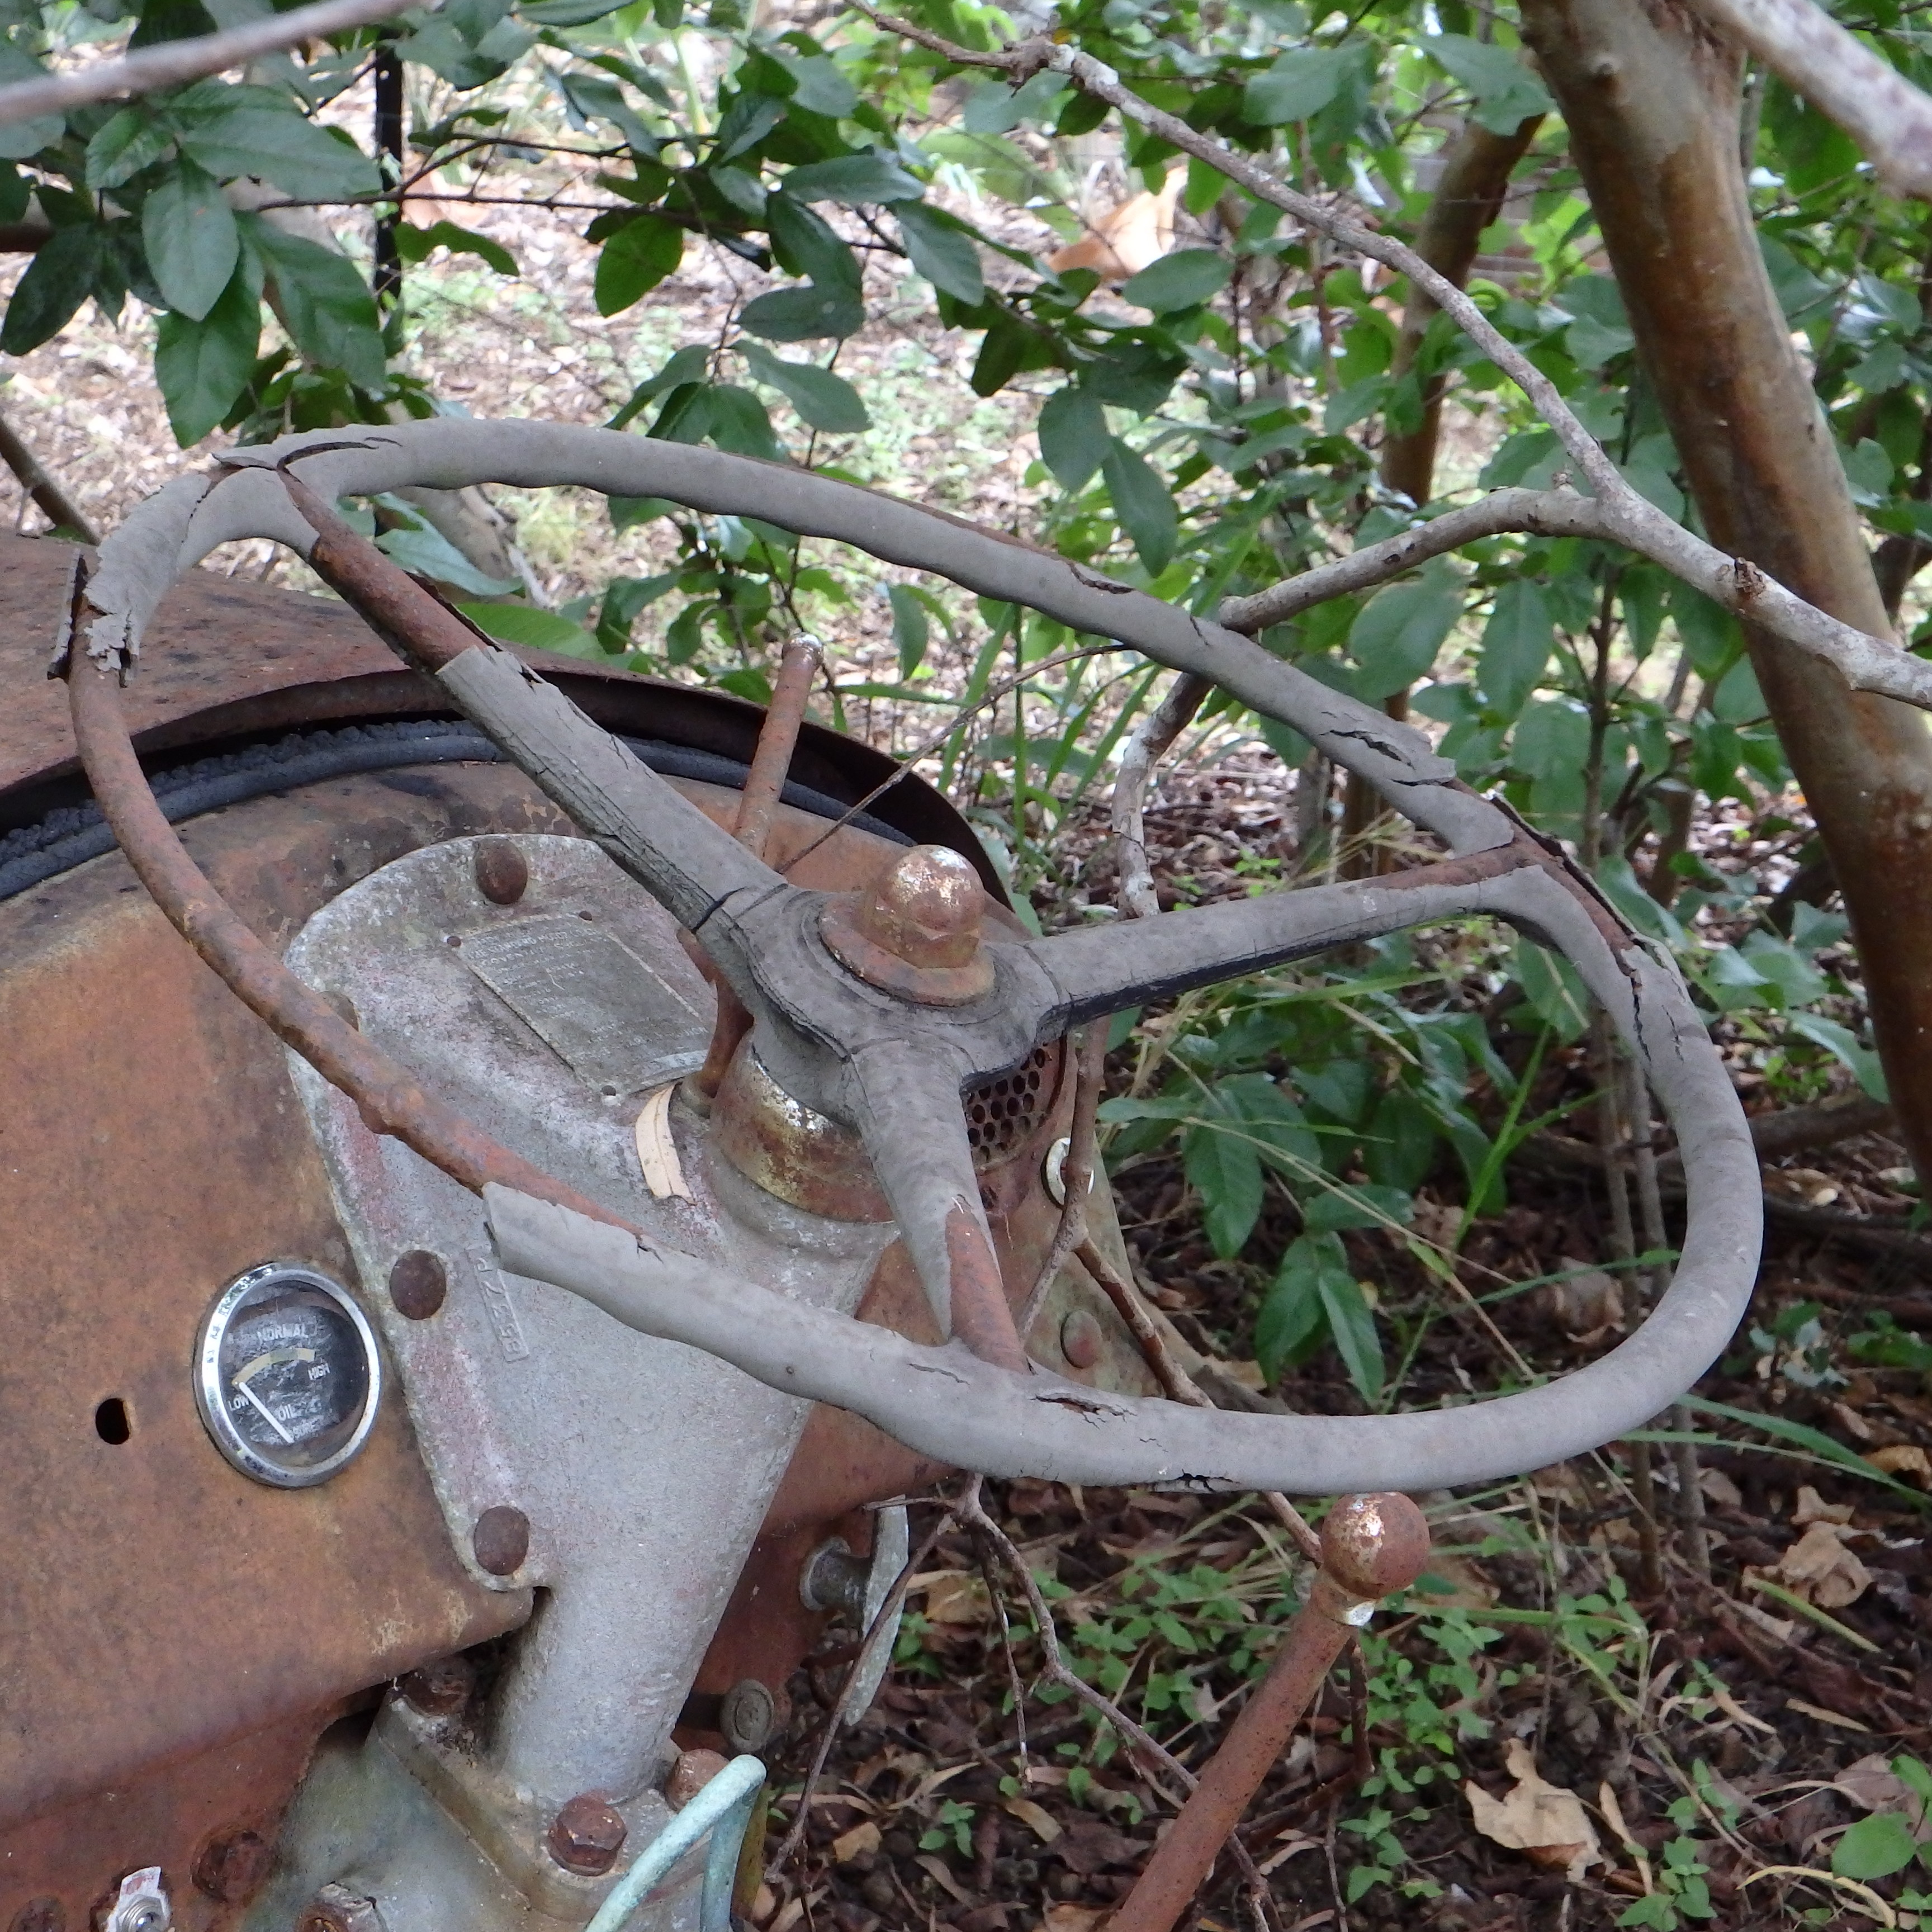
tractor, vintage, antique, wheel, old, rustic, vehicle, brown, abandoned, rough, steering wheel, weathered, cracked, worn, rusty, rotting, destruction, damaged, ruined, aged, broken down, old fashioned, run down, farm machinery